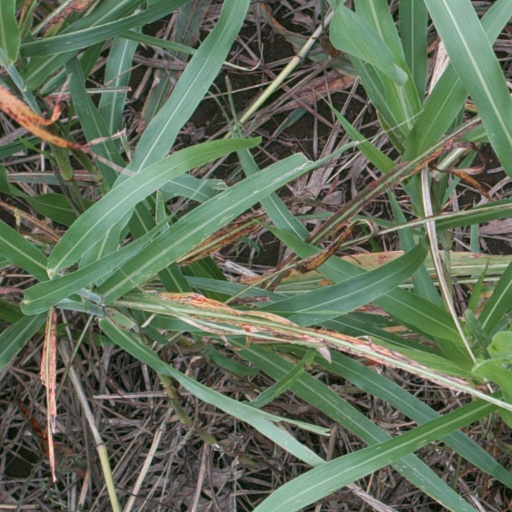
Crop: sorghum